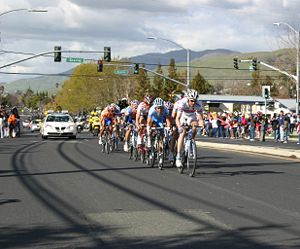
Tour of California 2008
David Millar fører an på 3. etape.
Tour of California 2008 var den tredje udgave af et otte-dags, 1045 km langt etapeløb. Begivenheden blev arrangeret mellem 17. februar til 24. februar 2008.